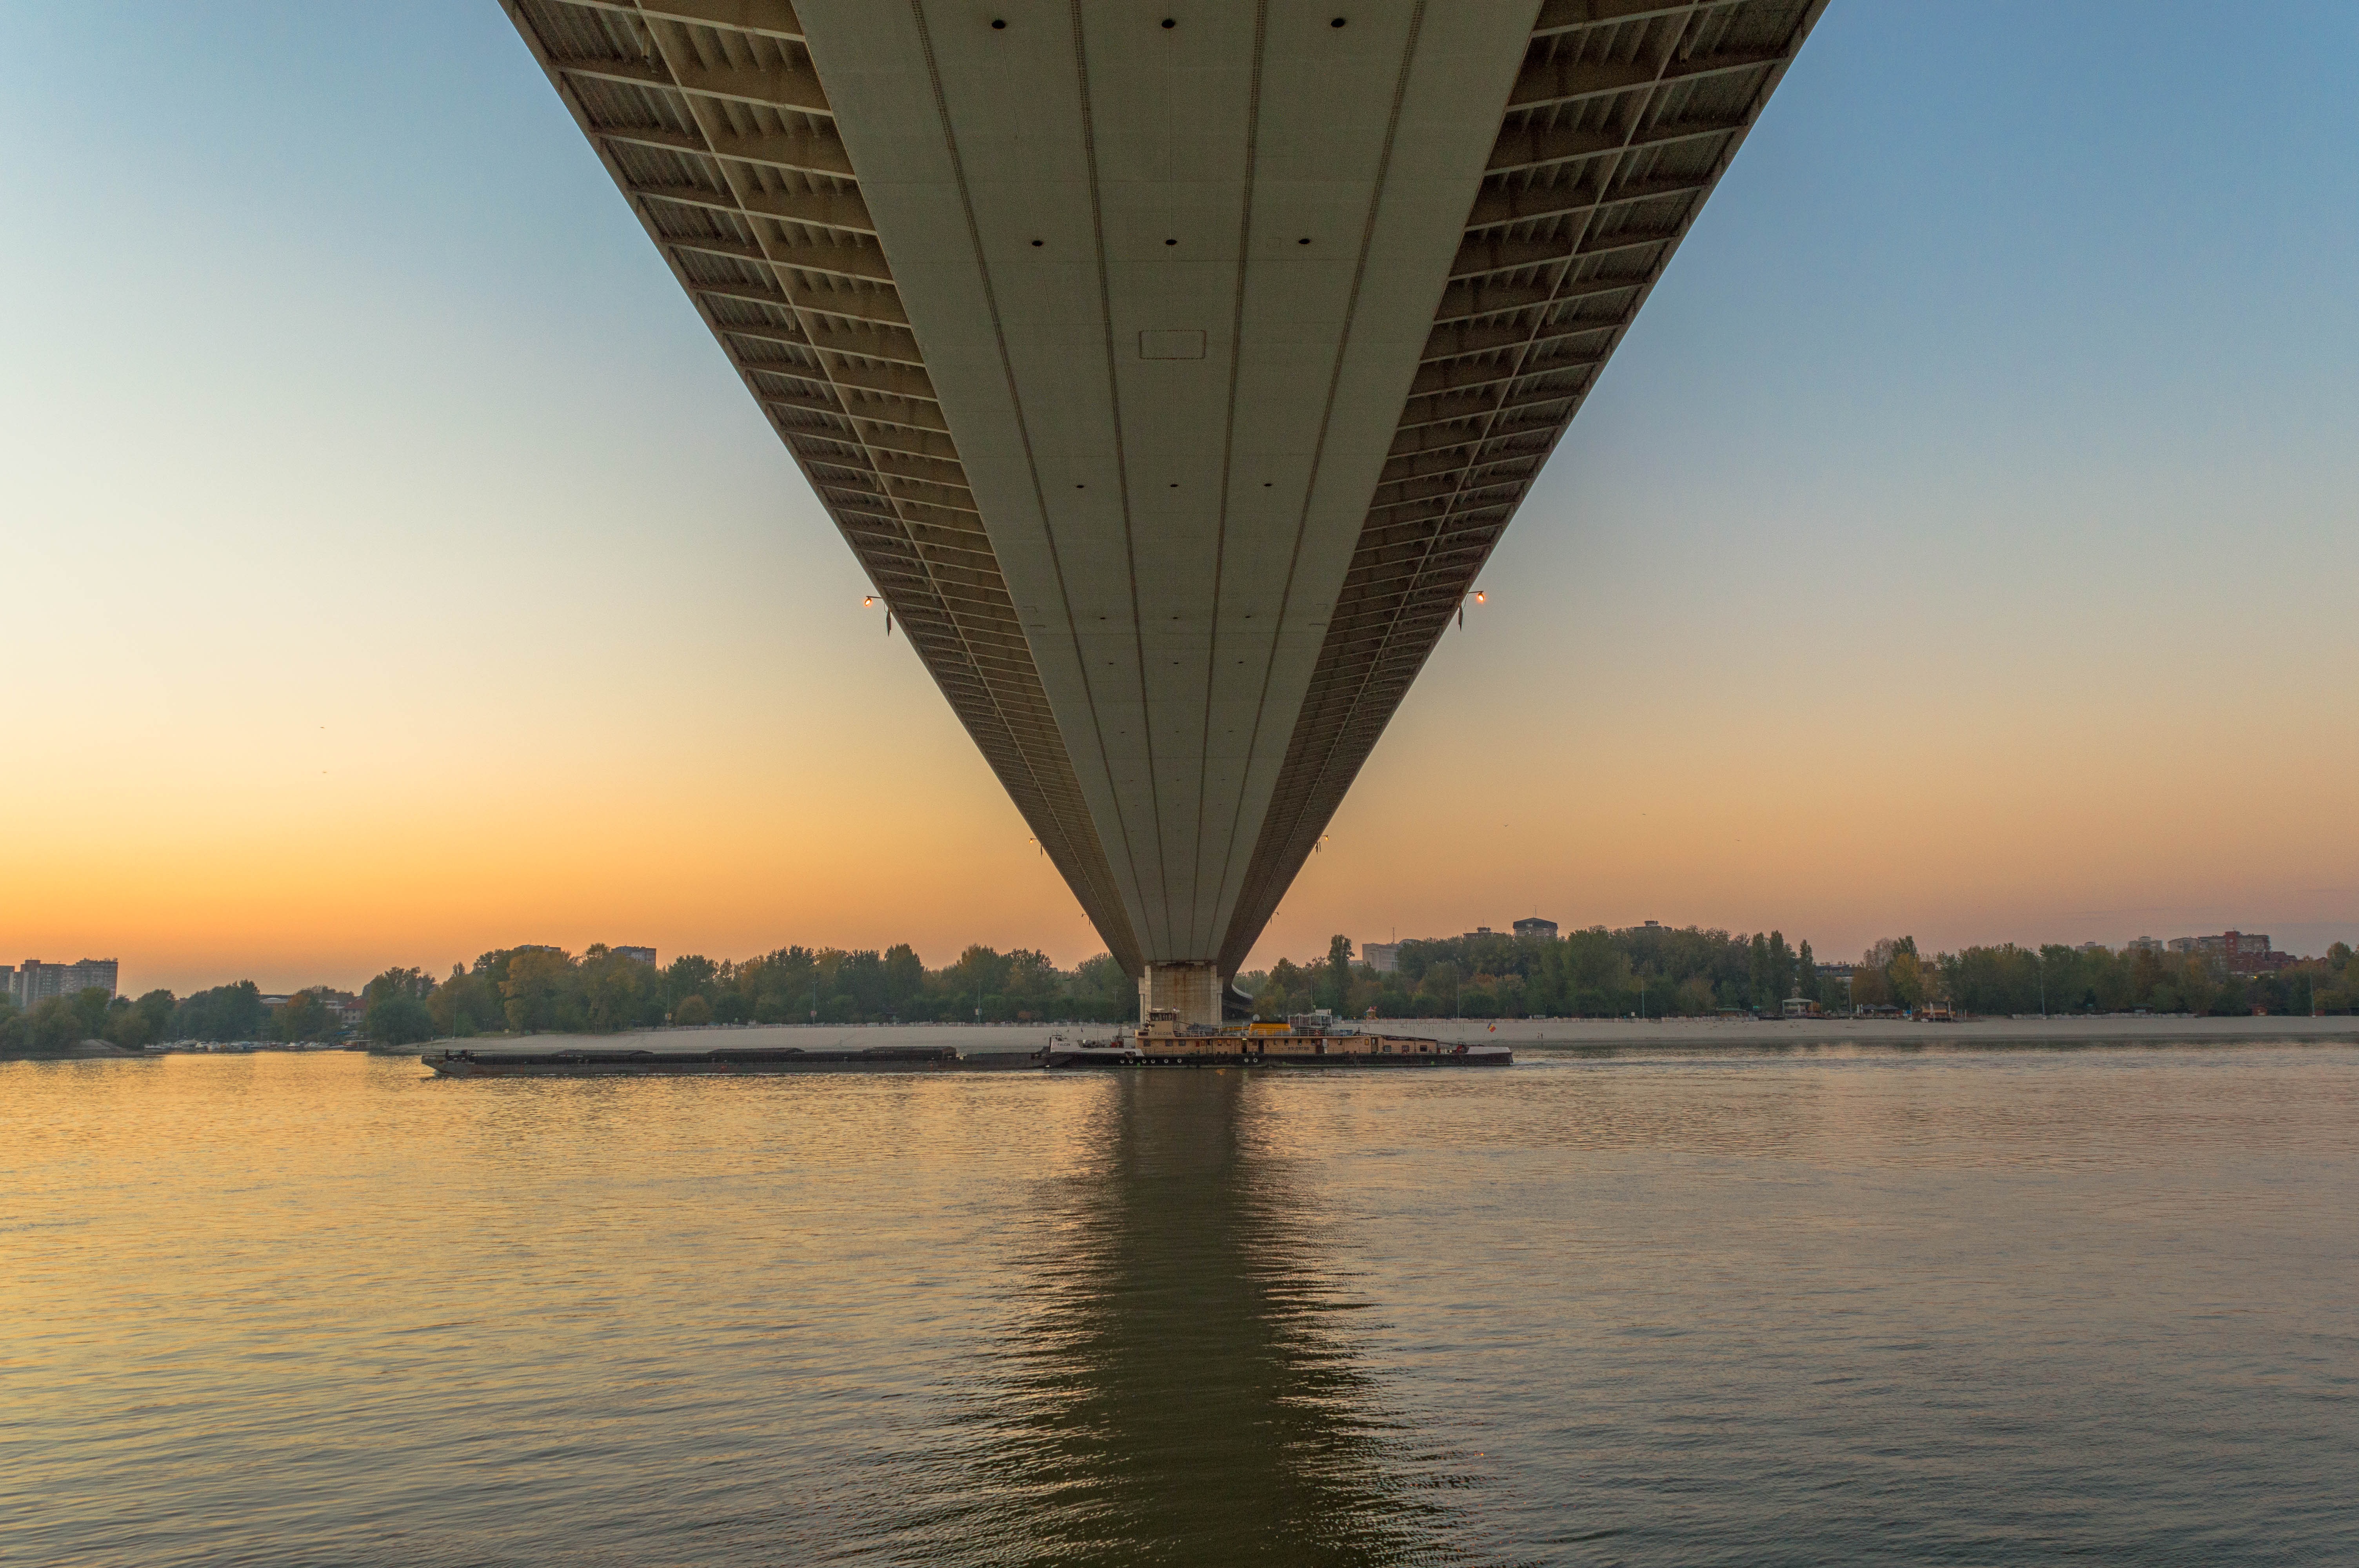
water, horizon, sunrise, sunset, bridge, skyline, sunlight, morning, dawn, skyscraper, ship, dusk, evening, reflection, landmark, cable stayed bridge, liberty bridge, atmospheric phenomenon, nonbuilding structure, novi sad